Richard Merkin

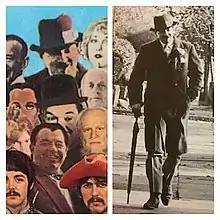
Merkin on the cover of the Beatles' "Sgt. Pepper's Lonely Hearts Club Band" (left) and the photograph his image was sourced from (right)

Before Merkin was well known as an artist, his newfound friend Peter Blake featured him on the cover of the Beatles' "Sgt. Pepper's Lonely Hearts Club Band" (1967), on the top row between Fred Astaire and a 'Vargas Girl'. Four decades later, Merkin stated of his experience:I went to England in 1966 ... and I got to meet a lot of artists that I enormously admired: David Hockney, Peter Blake, R. B. Kitaj ...